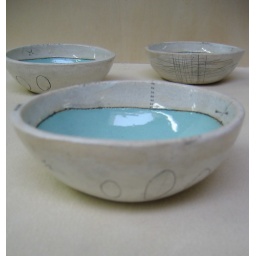
3 tiny bowls in ice blue